Doll Tearsheet

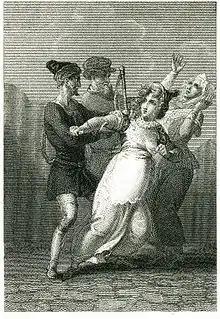
The seemingly pregnant Doll being arrested. Engraving by Richard Rhodes

She next appears, apparently heavily pregnant, with Mistress Quickly. They are being arrested because Pistol has beaten up a man in a brawl in which they were involved. The man has since died. The officer says she will probably be whipped. Doll says that she should not be manhandled because she might have a miscarriage, but the arresting officer insists she has stuffed a cushion up her dress. Doll unleashes a stream of insults directed at the arresting officer's skinniness.